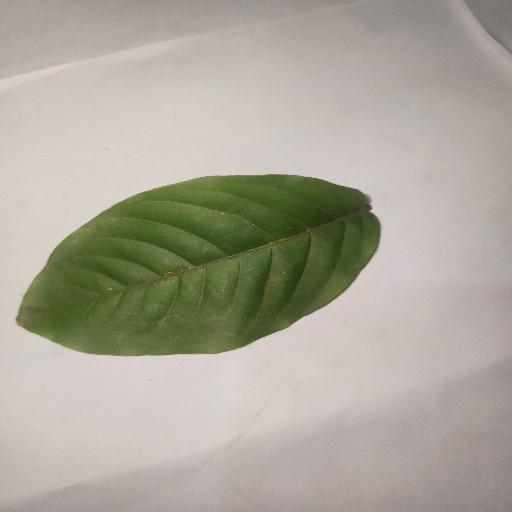
Species: HariTaki
Leaf condition: Healthy Leaf